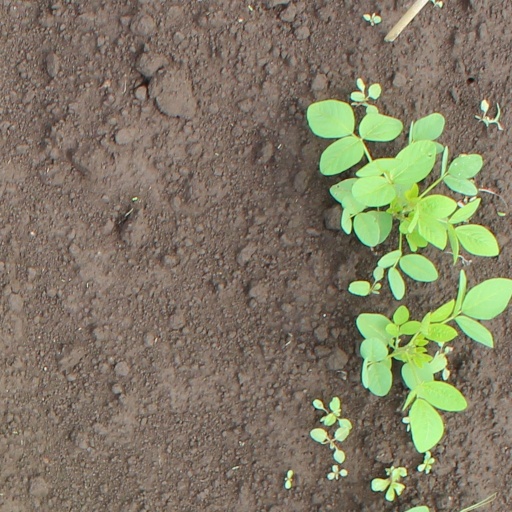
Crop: soybean